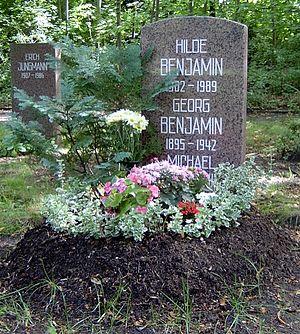
Hilde Benjamin, née Hilde Lange le 5 février 1902 à Bernbourg et morte le 18 avril 1989 à Berlin est une magistrate et femme politique est-allemande. Elle est ministre de la Justice de 1953 à 1967.